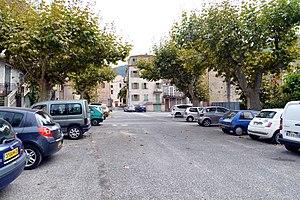
Omessa est une commune française située dans la circonscription départementale de la Haute-Corse et le territoire de la collectivité de Corse. Le village appartient à la piève de Talcini.